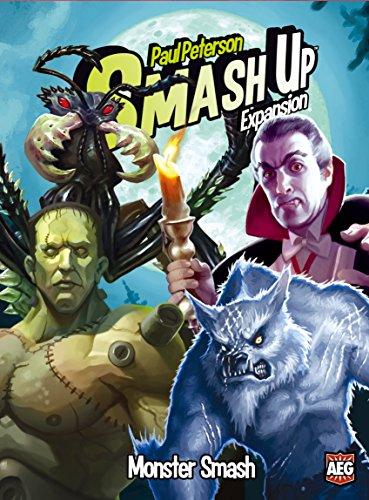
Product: Smash Up: Monster Smash
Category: Toys & Games | Games & Accessories | Board Games
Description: Four all-new factions for Smash Up.
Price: $18.00
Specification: ProductDimensions:5.4x1.9x7.7inches|ItemWeight:11.2ounces|ShippingWeight:12.8ounces(Viewshippingratesandpolicies)|DomesticShipping:ItemcanbeshippedwithinU.S.|InternationalShipping:ThisitemcanbeshippedtoselectcountriesoutsideoftheU.S.LearnMore|ASIN:B00KU10T3C|Itemmodelnumber:5506AEG|Manufacturerrecommendedage:8yearsandup